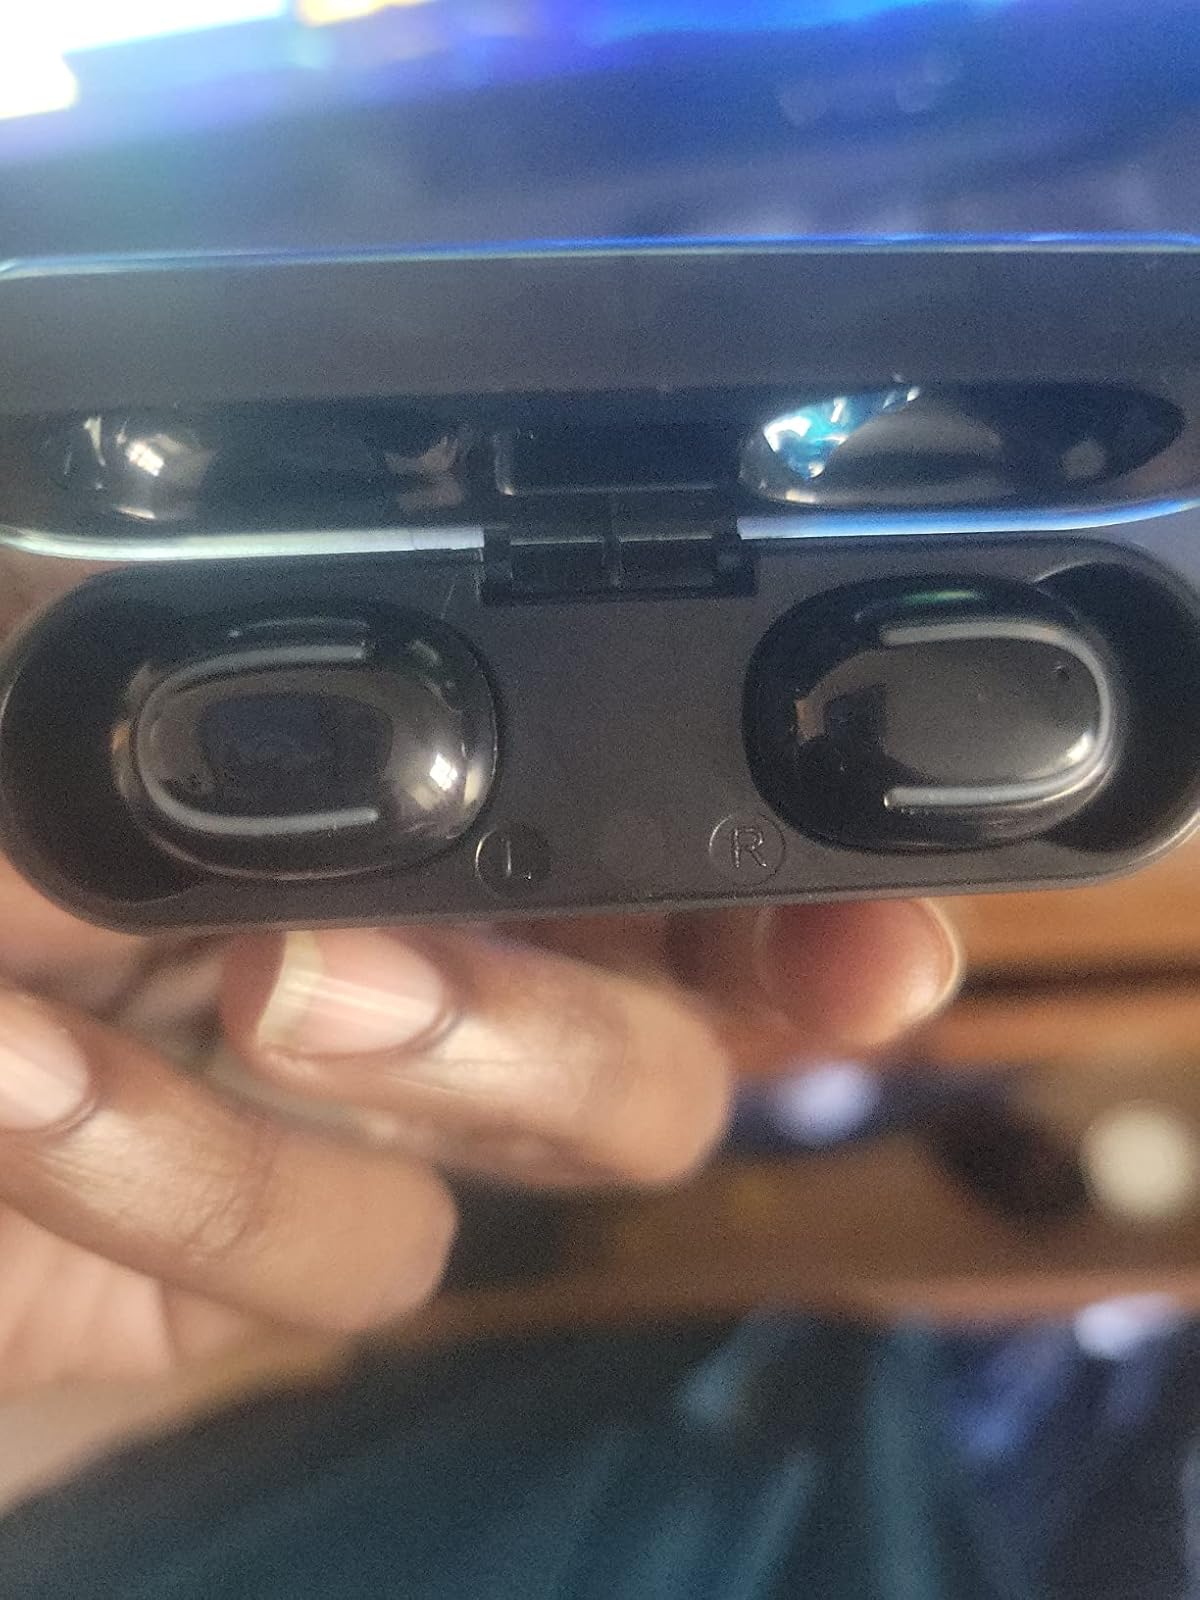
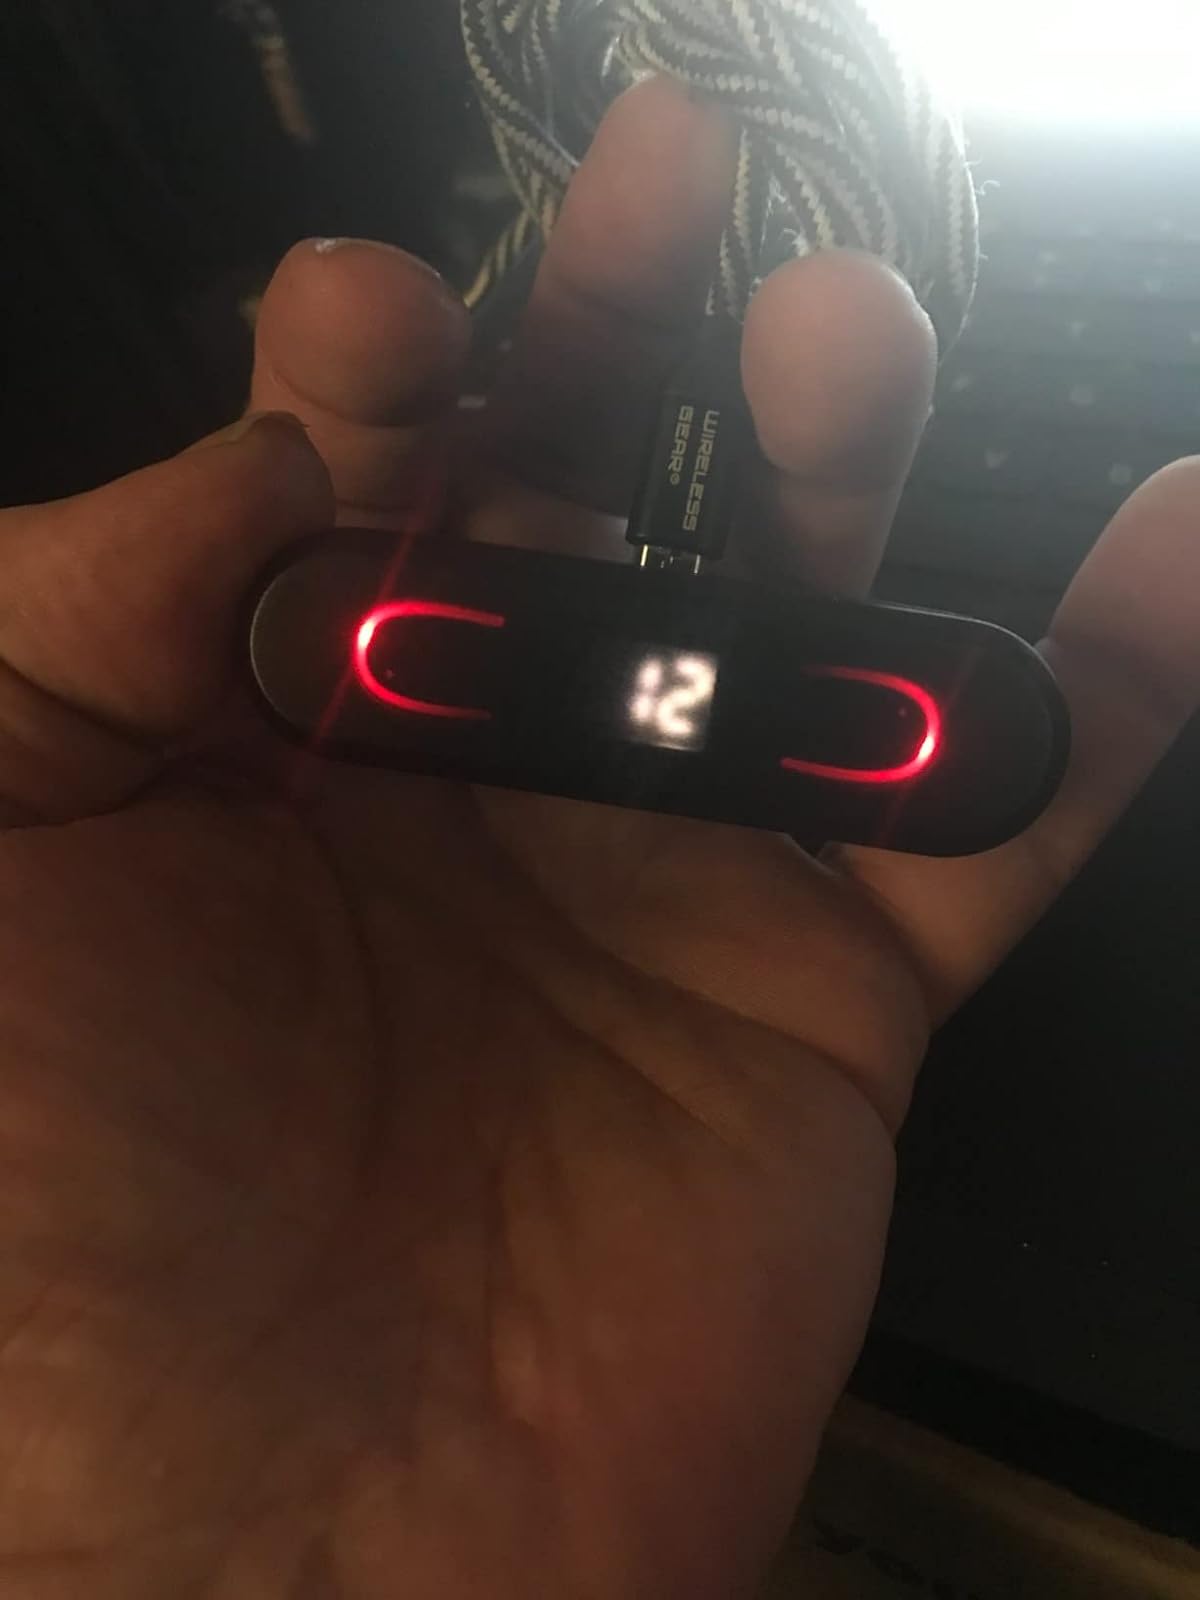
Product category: earbuds
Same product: yes